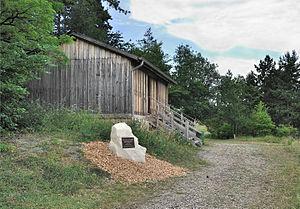
Luxembourg, Niederanven, réserve natuelle de l'Aarnescht: monument à la mémoire du naturaliste Léopold Reichling (1921-1909), qui, au début des années 1970, fut le premier à publier sur la biodiversité de ce site. A l'arrièe-plan